Compañía Marítima Building

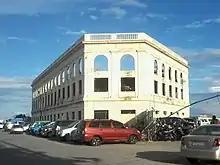
South side view of the Compañía Marítima Building

Despite the damages from bombings in World War II, the building survived. After repairs were made in the post-war era, it became the location of the Compañía Marítima de Cebú, one of the successful pre-war transportation companies established in 1886 and the biggest shipping firm in the Philippines whose vessels navigated around western and southern Mindanao ports. When the business filed for bankruptcy in 1980, the building was abandoned.